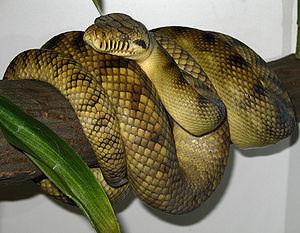
Simalia est un genre de serpents de la famille des Pythonidae.
Le Python améthyste est une espèce de serpents de la famille des Pythonidae.